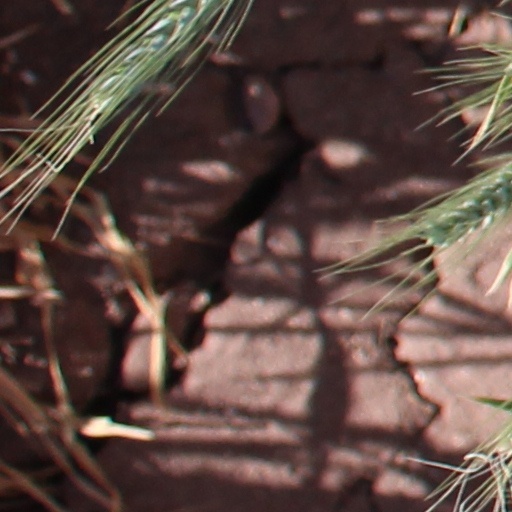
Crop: wheat